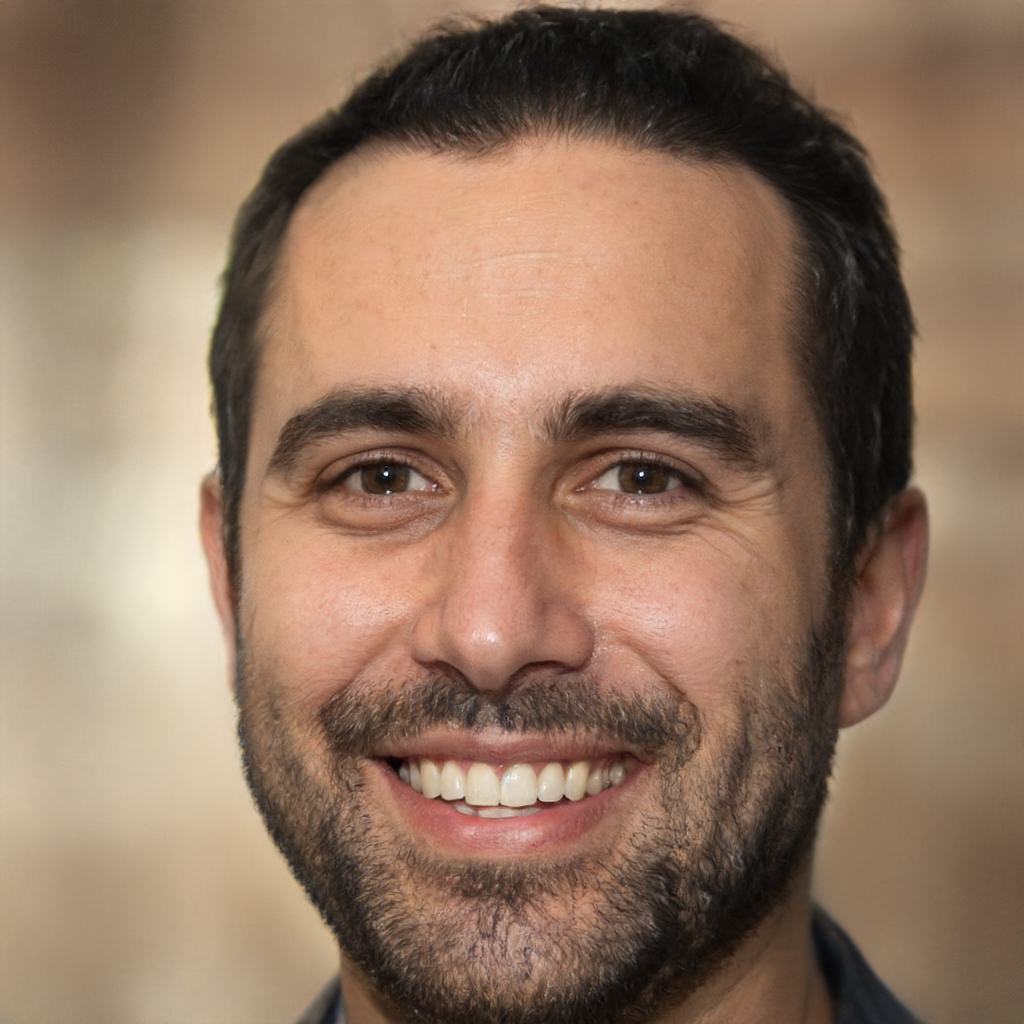
Gender: Male